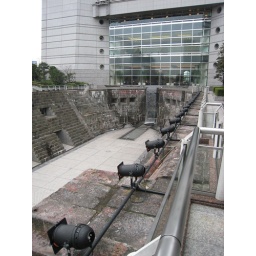
Old drydock at the base of Landmark Tower - tallest building in JApan at 70 stories